The Most Beautiful Couple in the World

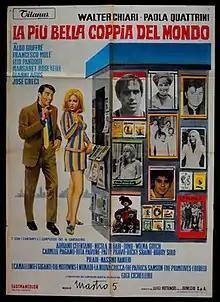

The Most Beautiful Couple in the World is a 1968 Italian "musicarello" comedy film directed by Camillo Mastrocinque and starring Walter Chiari, Paola Quattrini and Aldo Giuffrè.